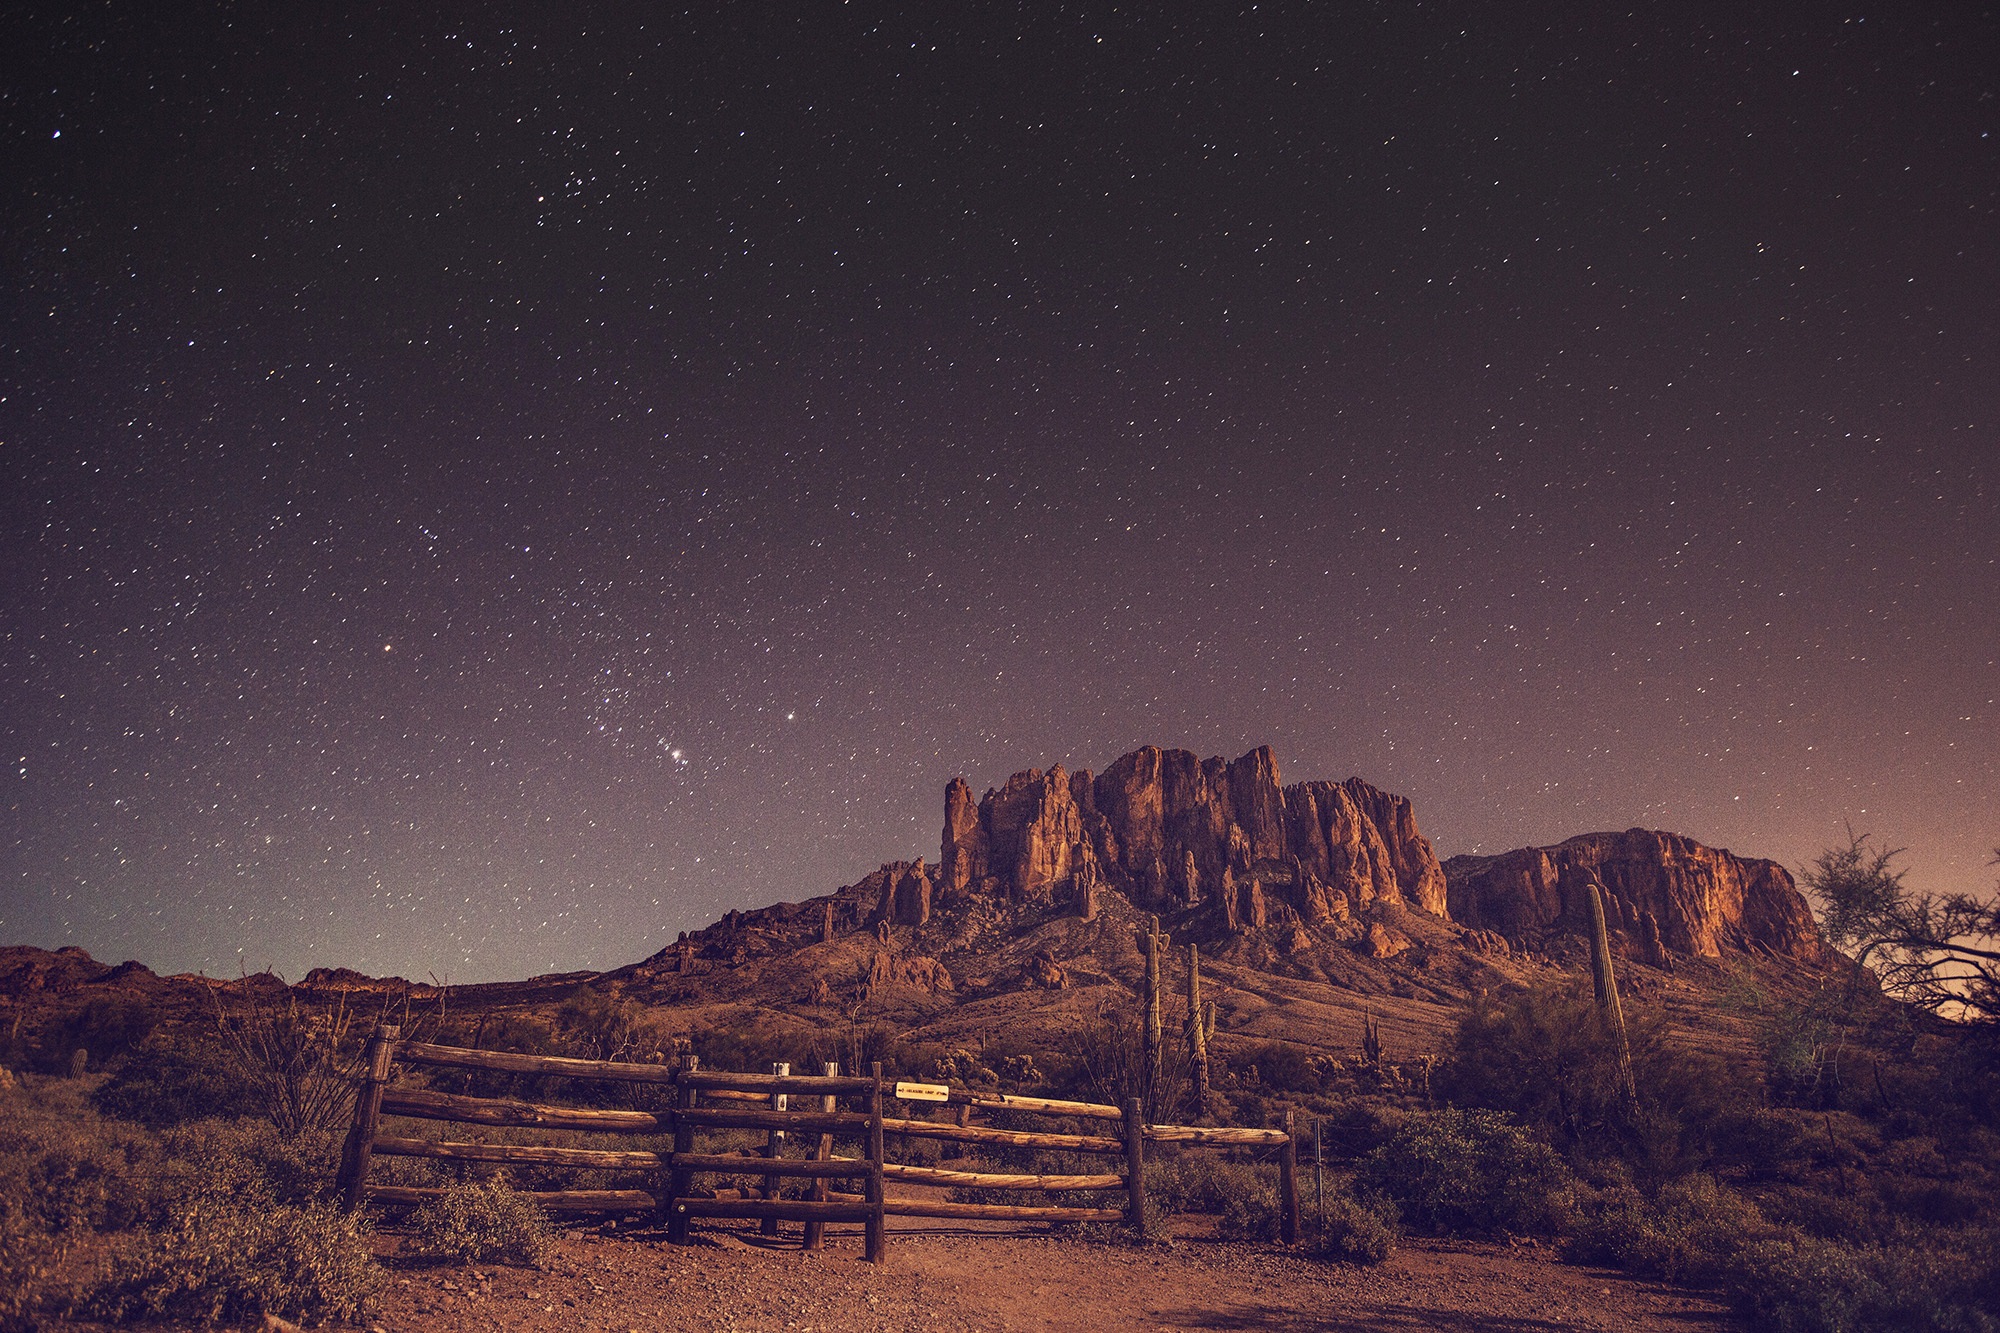
landscape, nature, outdoor, mountain, light, sky, night, star, cosmos, dawn, travel, dark, dusk, evening, scenic, natural, galaxy, nebula, astronomy, stars, universe, milky, astronomical object